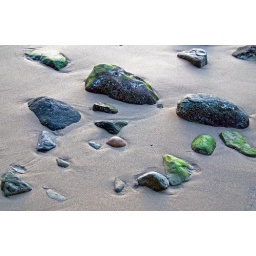
Some stones on the beach in Stanley Park.